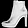
Label: Ankle boot